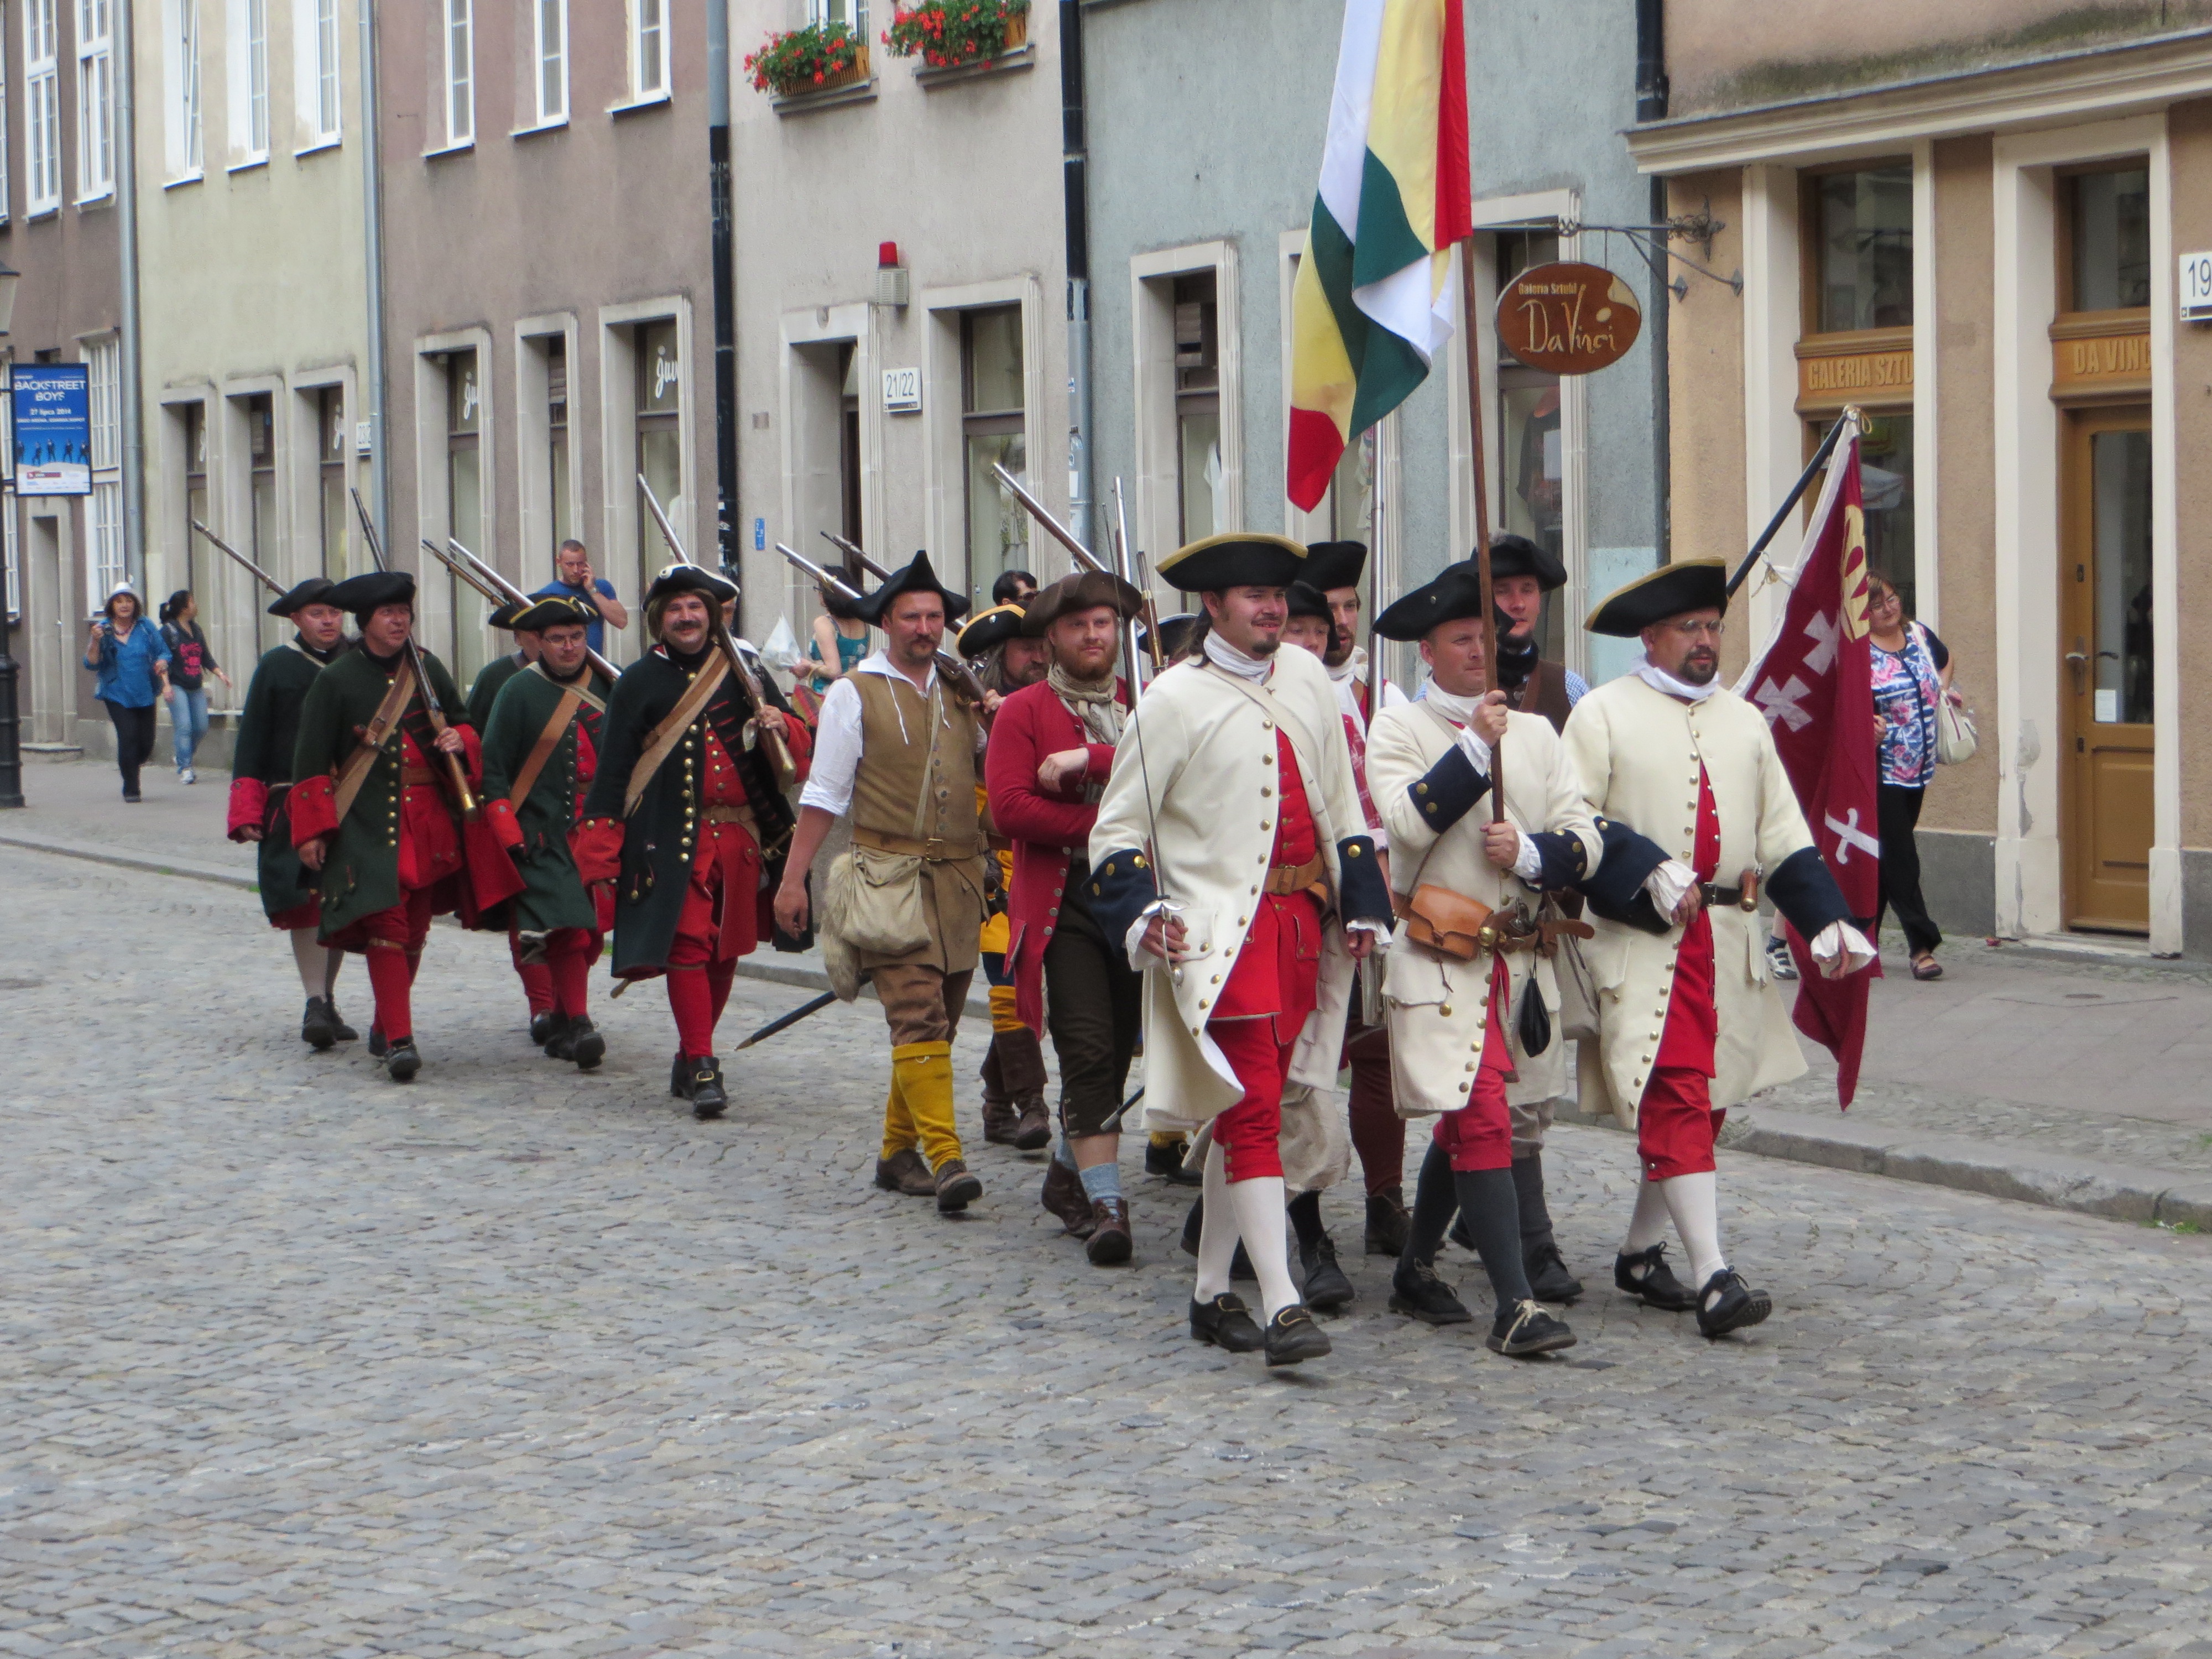
festival, history, event, soldiers, tradition, marching, gdansk, folk dance